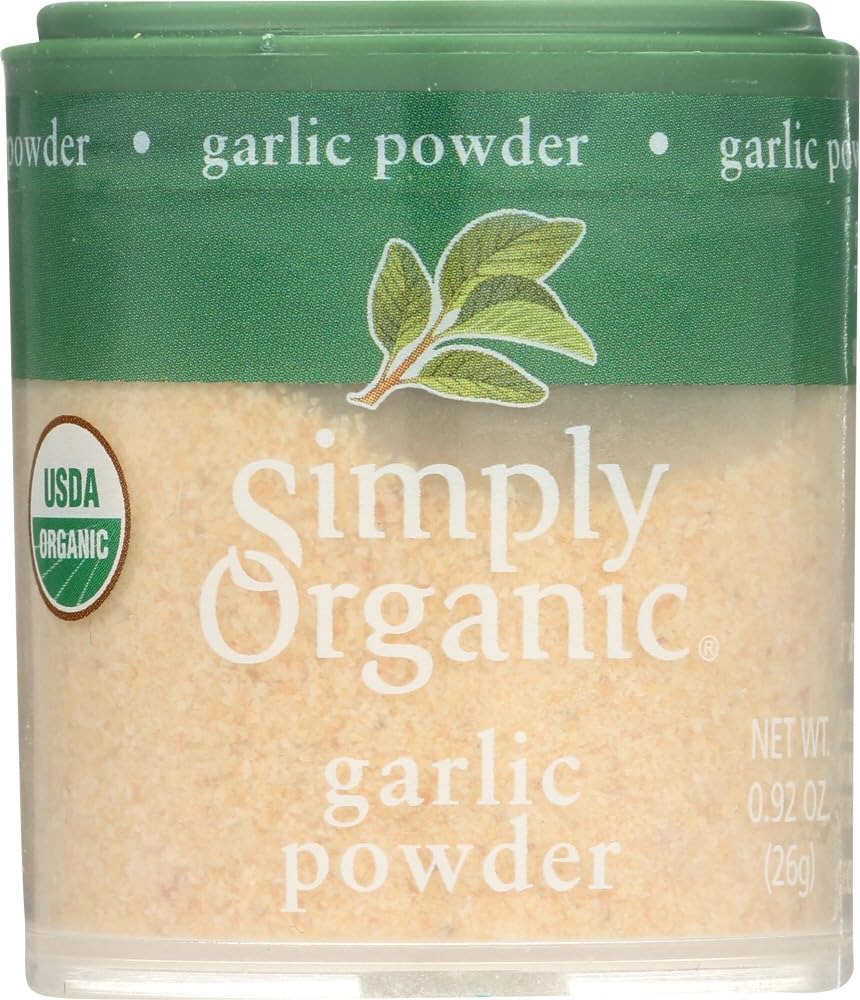
Item Name: Simply Organic Garlic Powder, .92 Ounce (Pack of 12)
Value: 11.04
Unit: Ounce

Price: 5.4